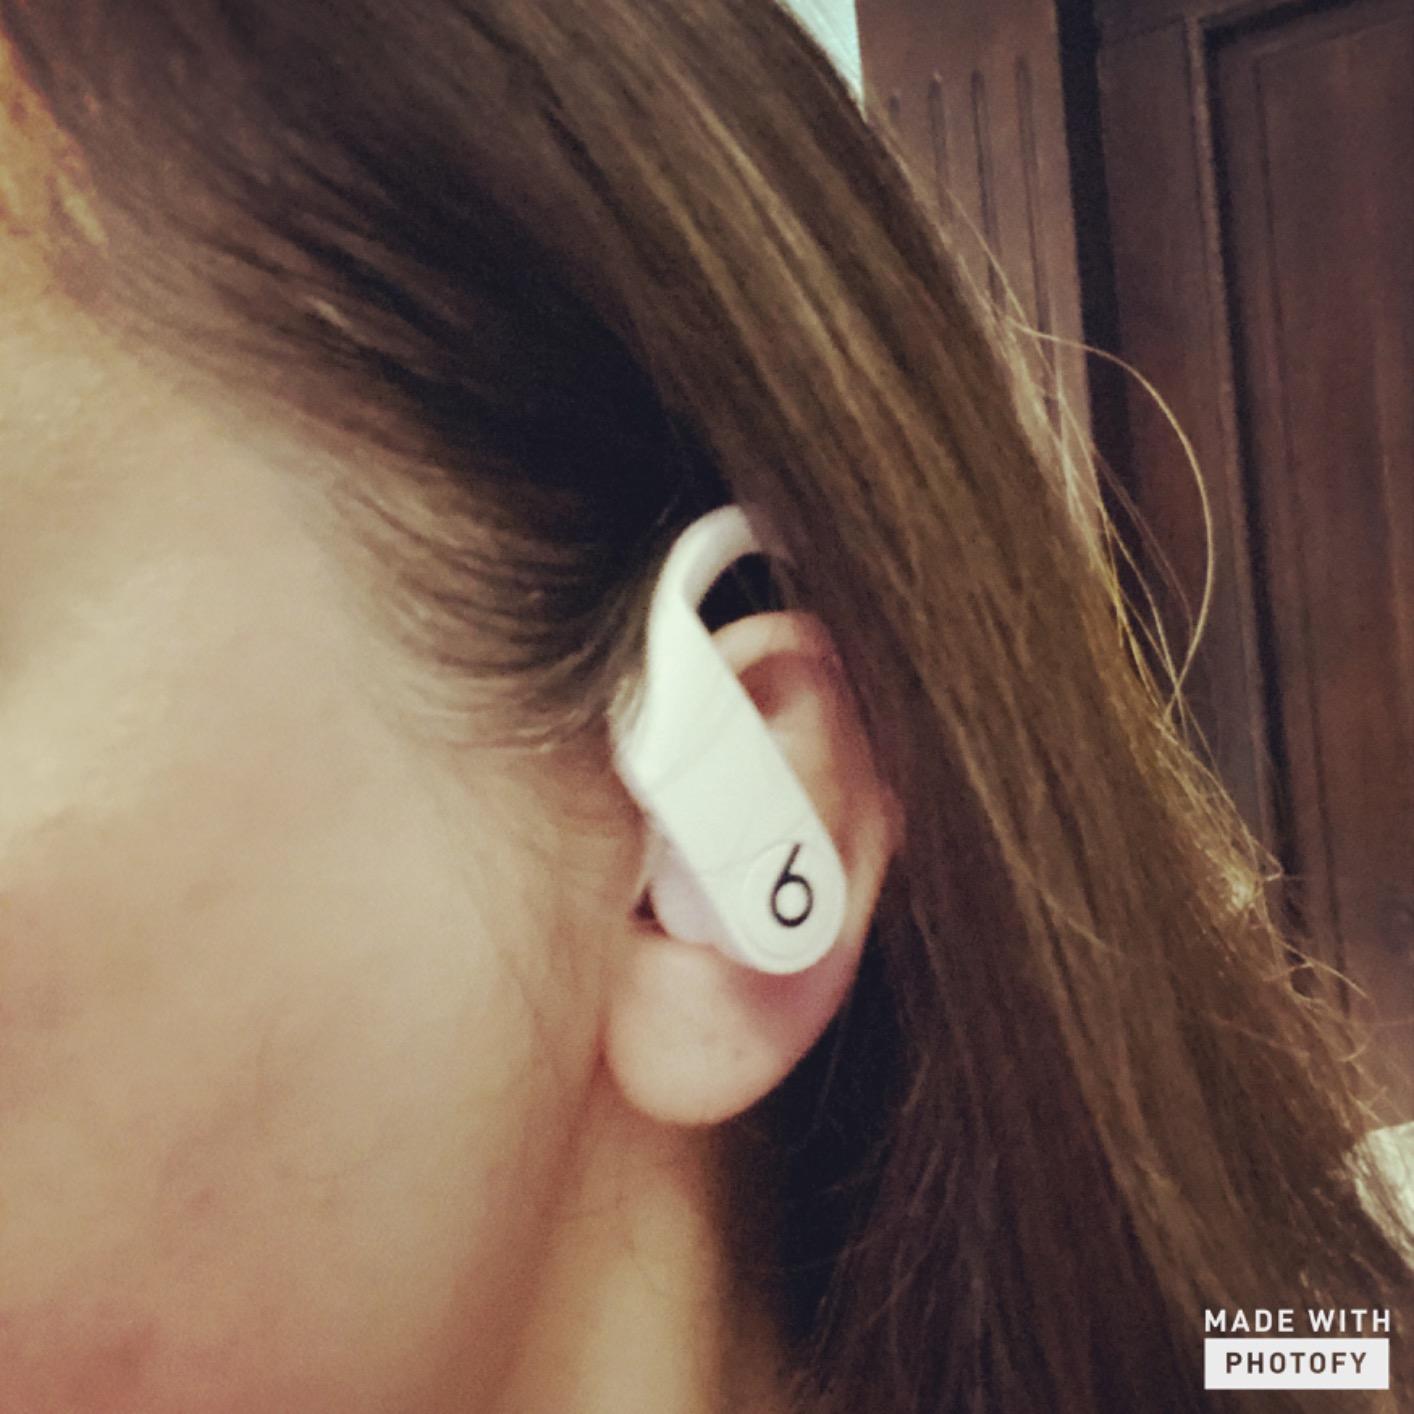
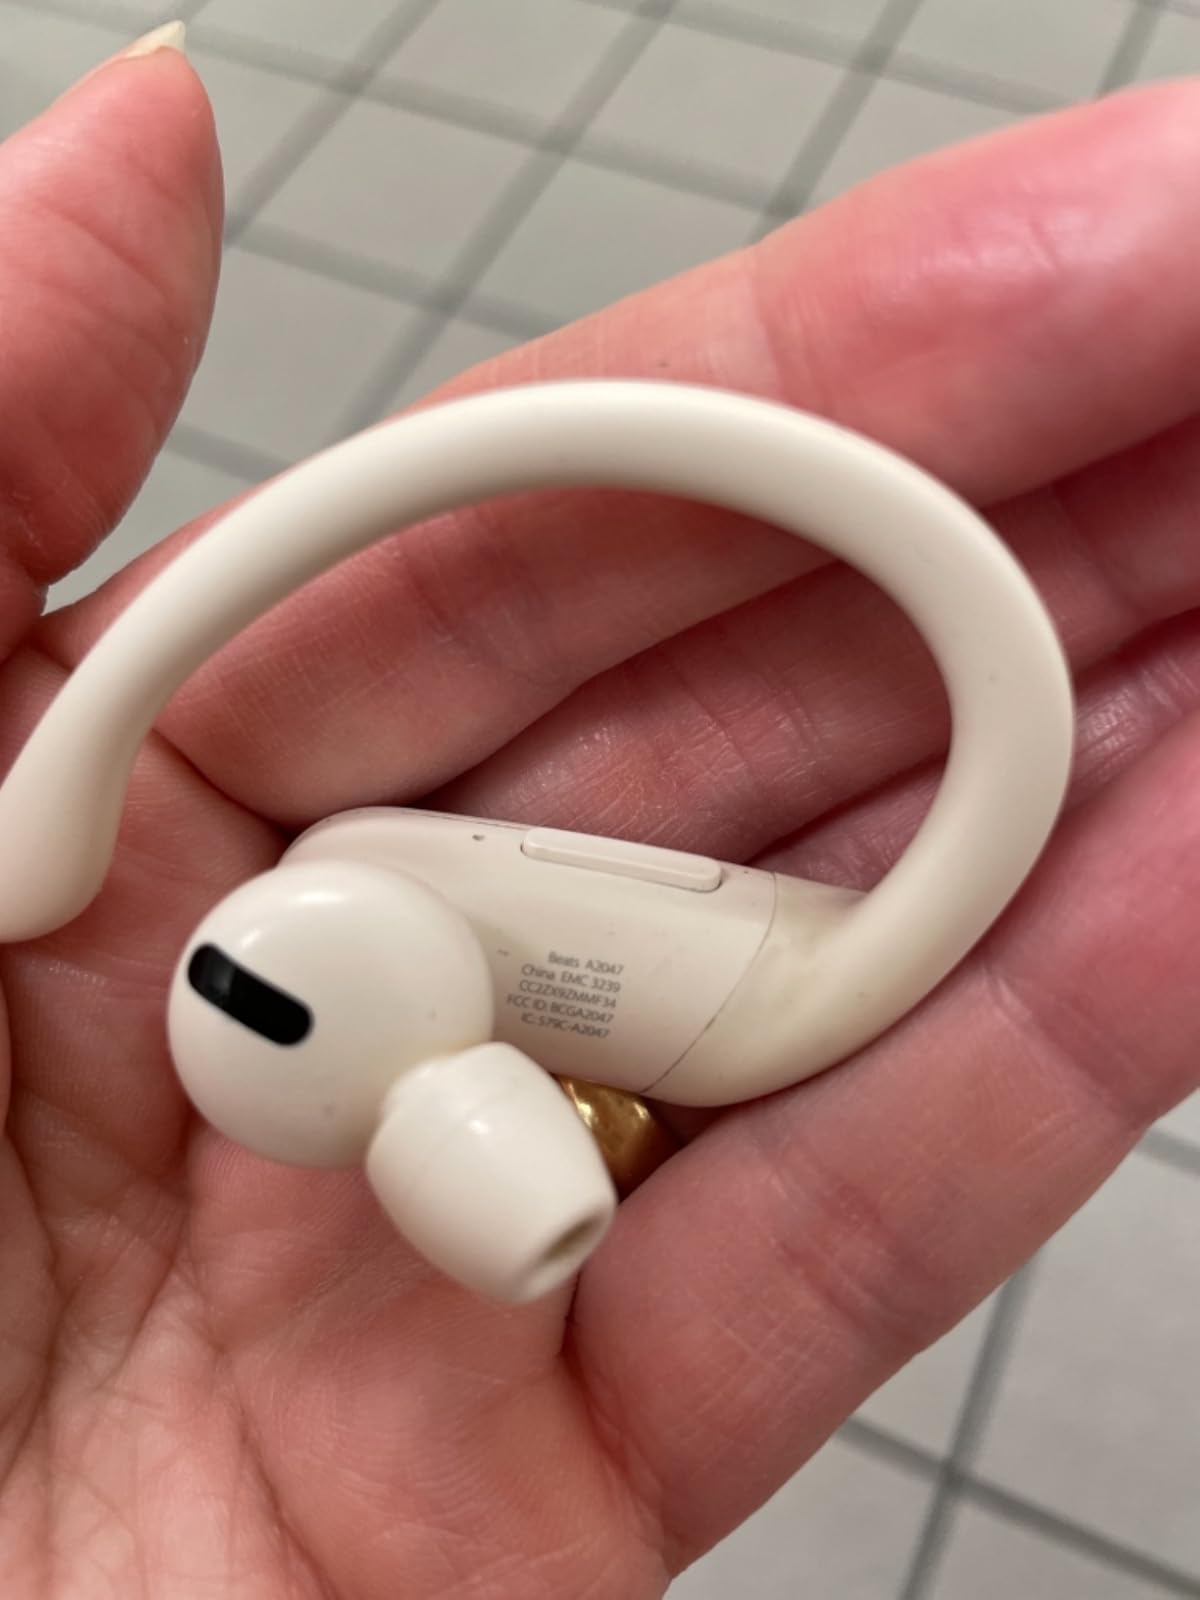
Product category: earbuds
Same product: yes